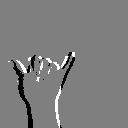
ASL letter: y